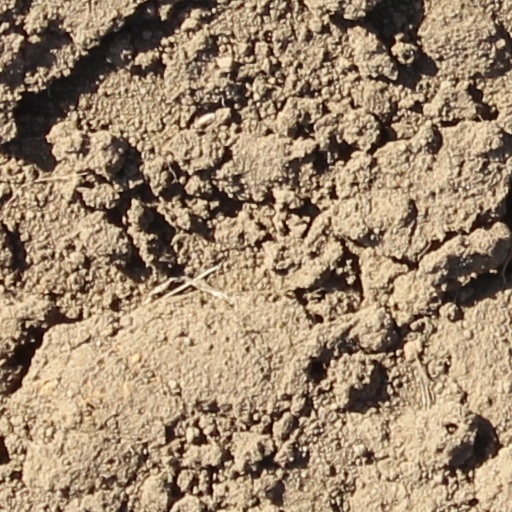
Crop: wheat